List of missing people organizations

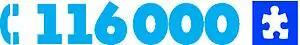
Visual representation created by Missing Children Europe for the 116000 European network of missing children hotlines

The Missing Persons Center is the world's central reporting agency for missing persons cases, worldwide. The database consists of verifiable missing person cases that can be maintained by the families of missing people and law enforcement. Their online missing persons community supports networking and sharing of resources, tips and press to equip researchers with an updated view of all listed profiles and assists in promoting older, cold cases files.[1]